Very large floating structure

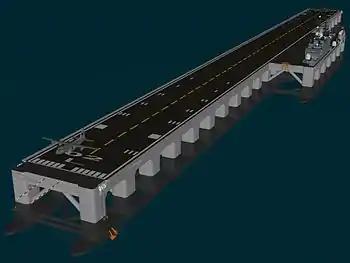
A mobile offshore base

Very large floating structures (VLFSs) or very large floating platforms (VLFPs) are artificial islands, which may be constructed to create floating airports, bridges, breakwaters, piers and docks, storage facilities (for oil and natural gas), wind and solar power plants, for military purposes, to create industrial space, emergency bases, entertainment facilities (such as casinos), recreation parks, mobile offshore structures and even for habitation. Currently, several different concepts have been proposed for building floating cities or huge living complexes. Some units have been constructed and are presently in operation.